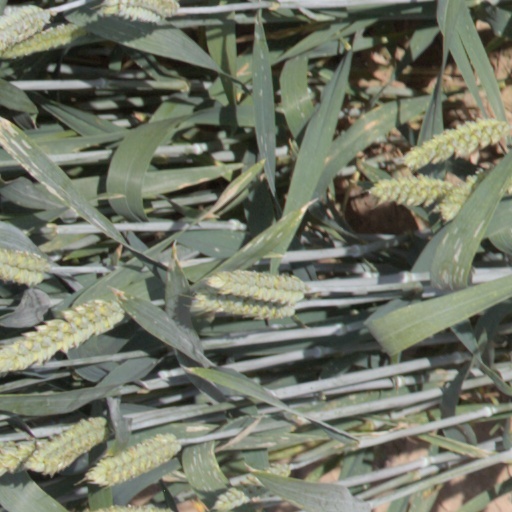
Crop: wheat